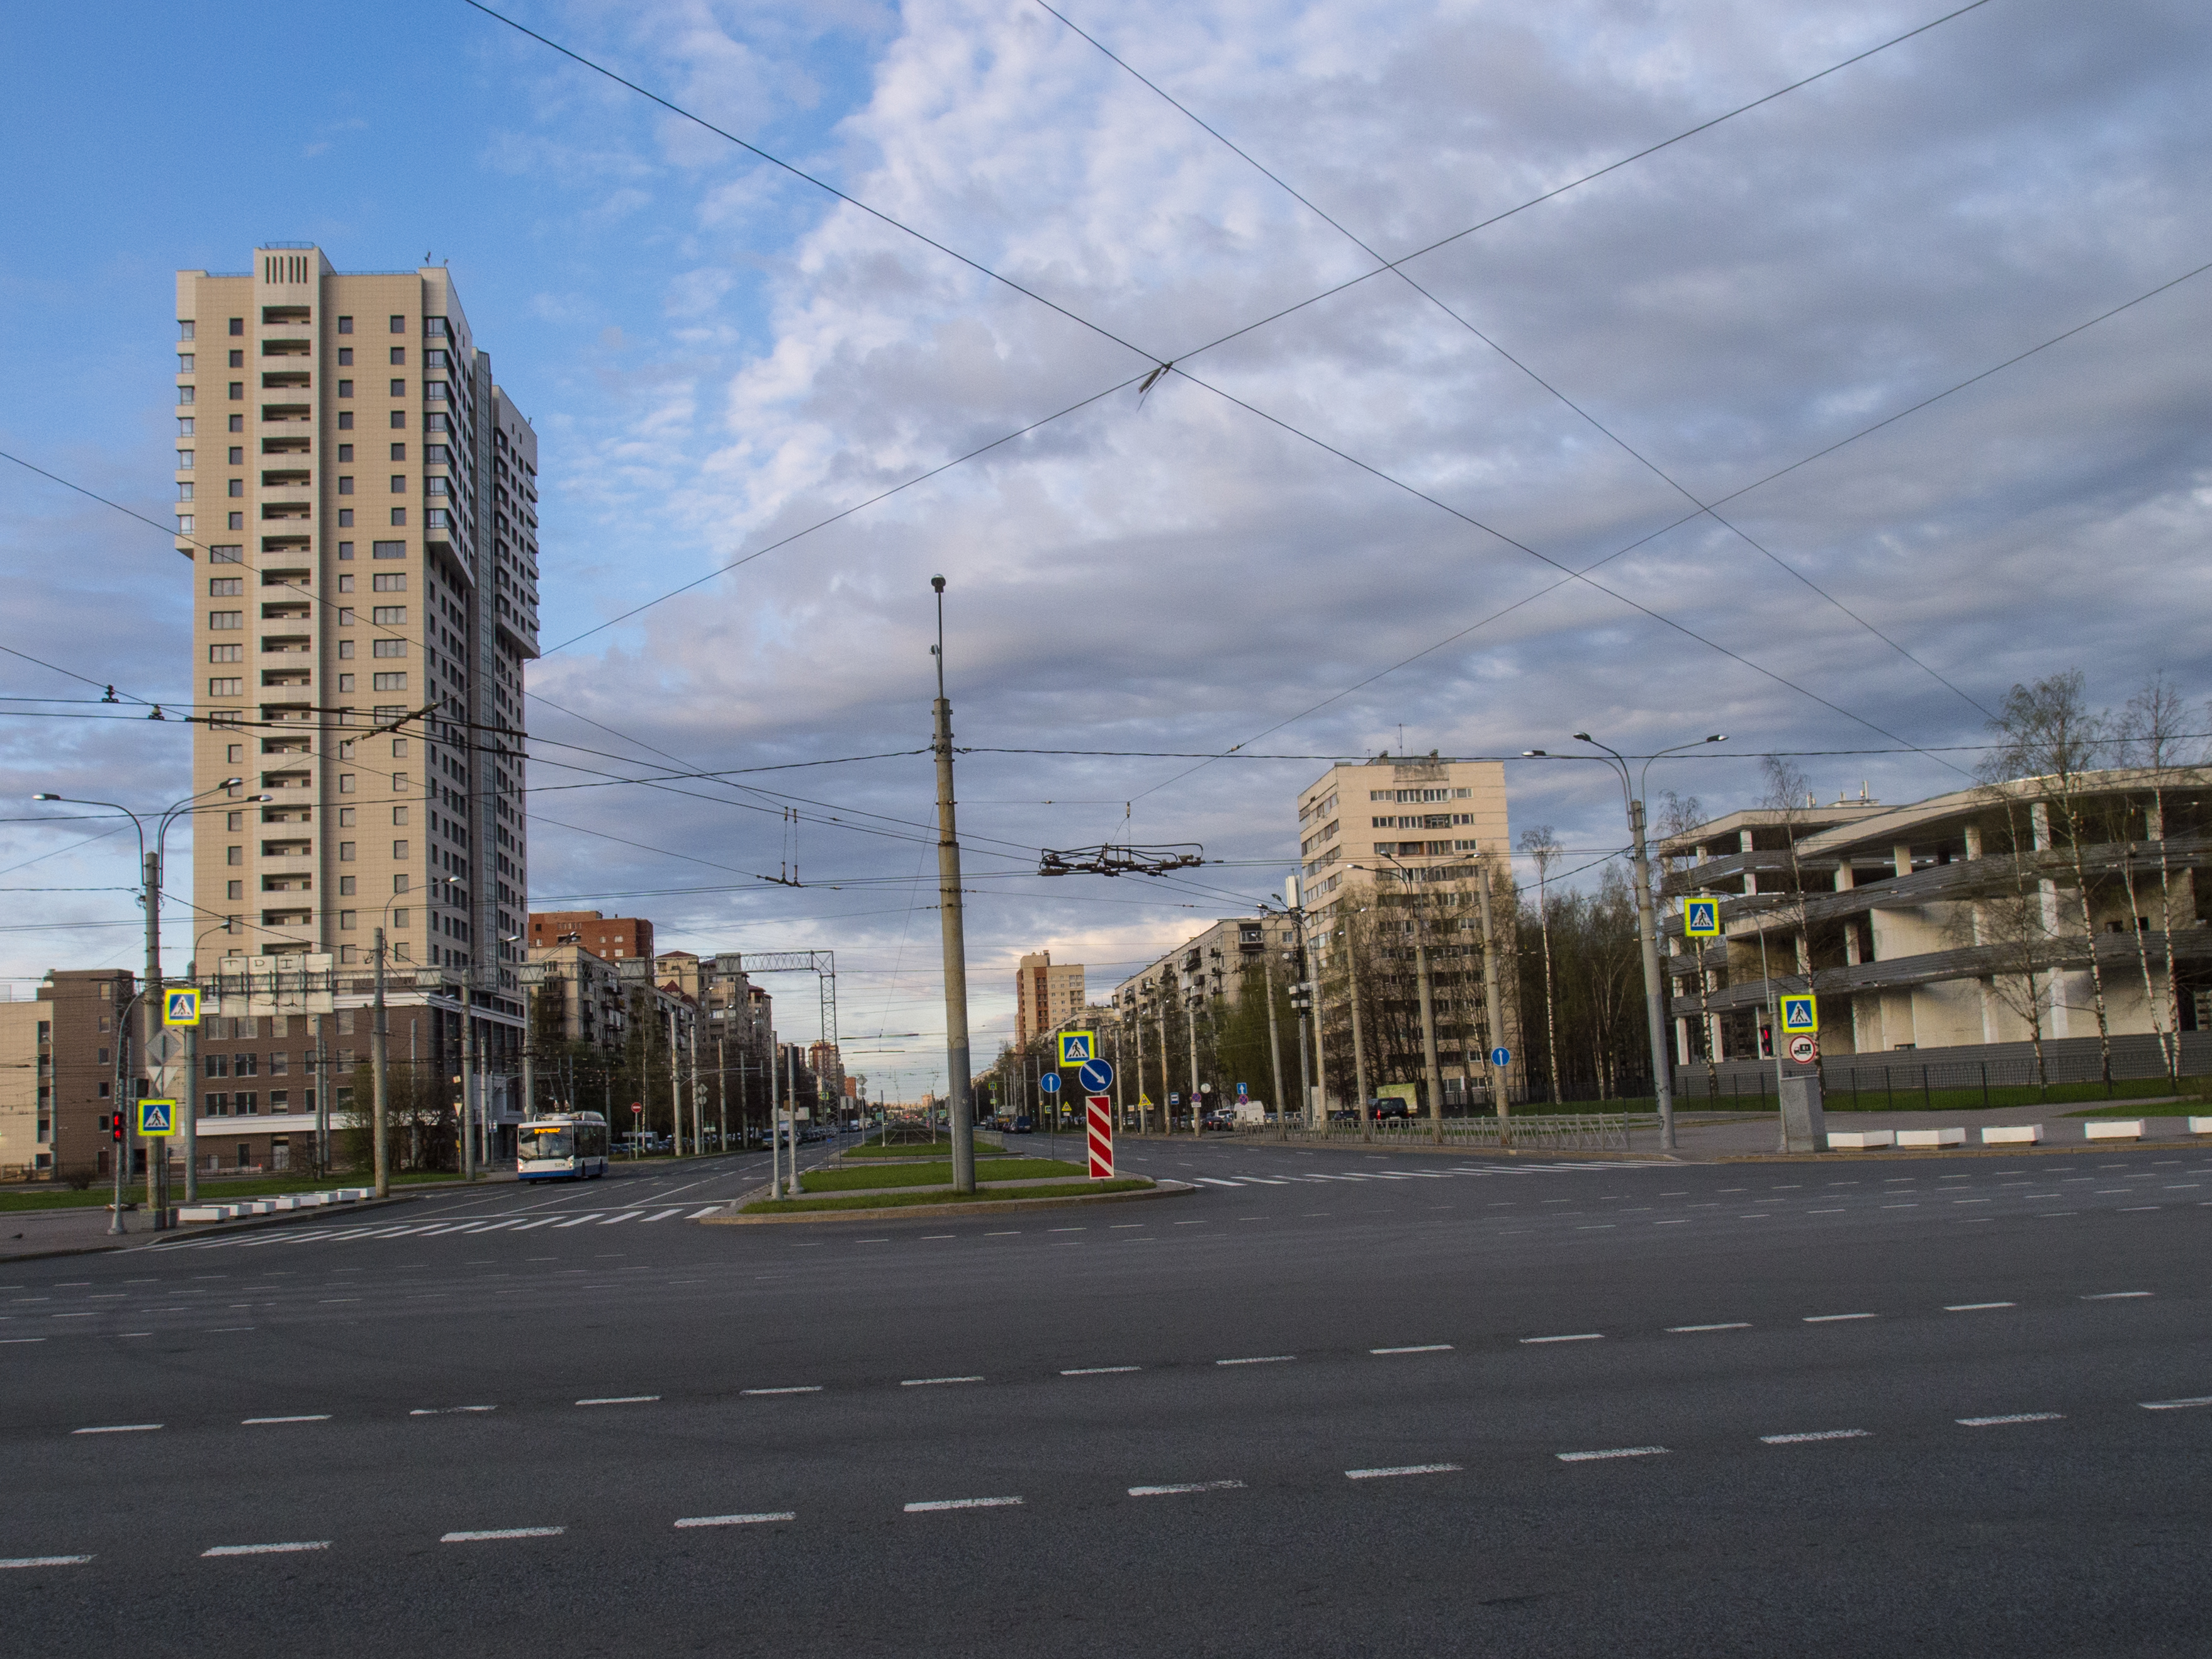
street, metropolitan area, residential area, sky, road, urban area, daytime, city, human settlement, town, neighbourhood, transport, architecture, thoroughfare, infrastructure, suburb, cloud, building, tower block, line, tree, highway, urban design, downtown, road surface, metropolis, mixed use, asphalt, lane, freeway, plant, intersection, skyscraper, nonbuilding structure, public utility, house, overhead power line, condominium